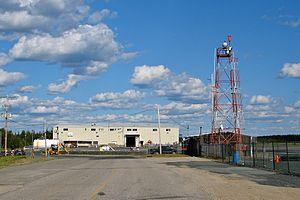
L'aéroport de Pickle Lake est situé à 1,3 km au sud-ouest de Pickle Lake en Ontario au Canada. Il est desservi par North Star Air Ltd et Wasaya Airways avec des vols réguliers à partir de Thunder Bay et de Sioux Lookout.